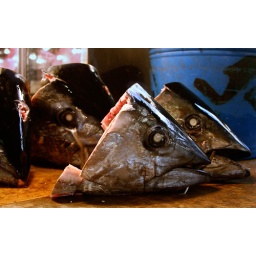
Left over tuna heads at Tsukiji fish market